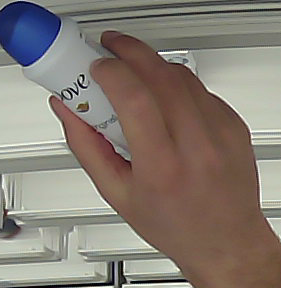
Product: dove_spray